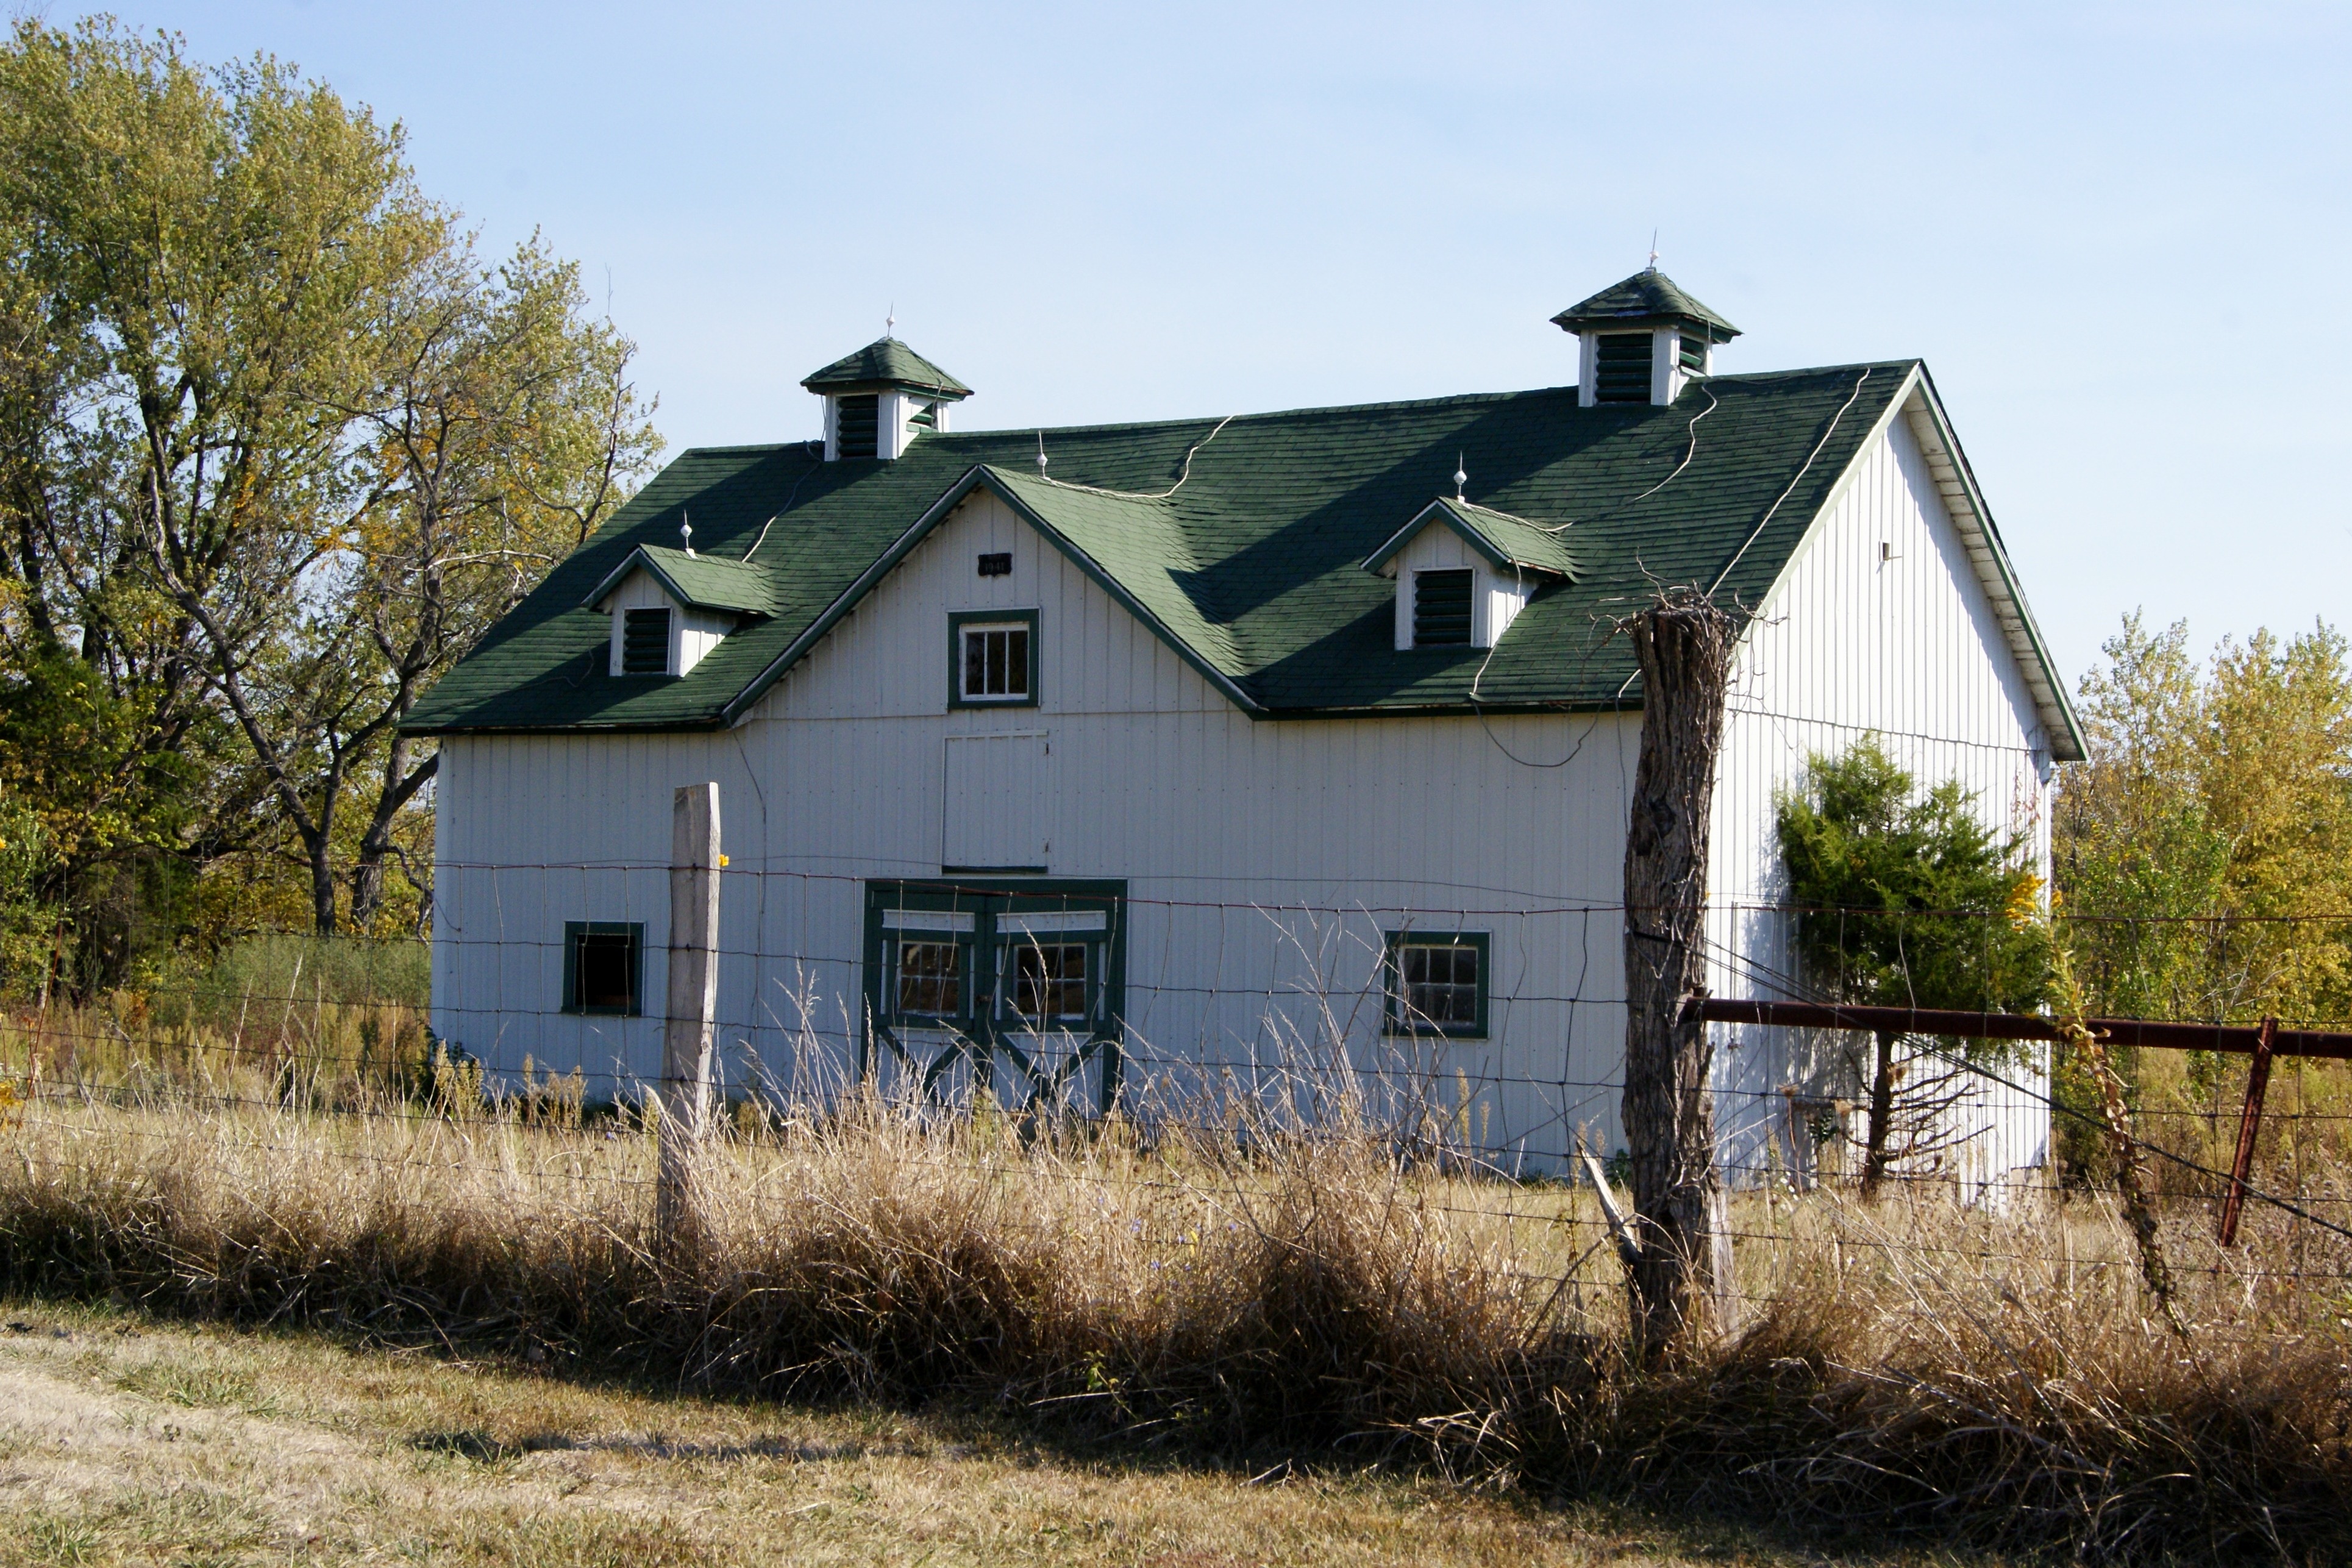
architecture, farm, vintage, countryside, house, building, old, barn, home, country, rustic, shack, suburb, rural, cottage, residence, property, chapel, exterior, residential, farmhouse, estate, rural area, residential area